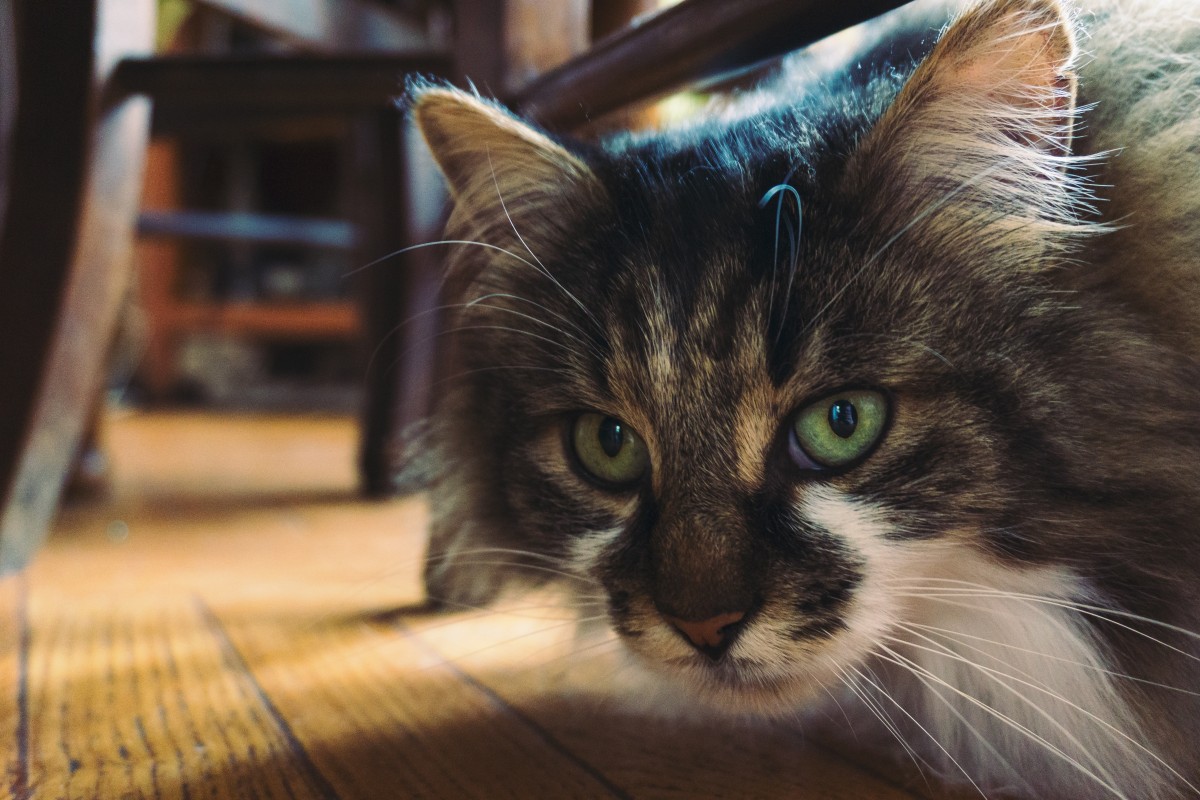
Tags: vertebrate, maine coon, norwegian forest cat, small to medium sized cats, cat like mammal, domestic short haired cat